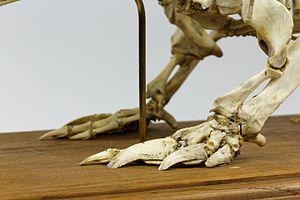
Le tatou à neuf bandes ou tatou commun est une espèce de tatous de la sous-famille des Dasypodinae. C'est l'espèce la plus répandue du genre. Il a été décrit par Linnaeus en 1758.